Batman Returns (Atari Lynx video game)

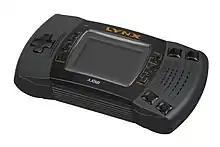
"Batman Returns" for the Atari Lynx went through a turbulent development cycle before launch to coincide with the film's premiere. It later became a pack-in game for the Lynx II.

"Batman Returns" on the Atari Lynx was created by most of the same staff that worked on previous projects at Atari for their platform such as "Checkered Flag", "Klax" and "Warbirds", among others. Its development was supervised by producer John Skruch, with both Eric Ginner and Jerome Strach acting as co-programmers. The visual art team was led by Susan G. McBride, who also worked as animator alongside artists Eric Blumrich, Eric "Coyote" Elliott, Melody Rondeau, Philip Temple and Robb Mariani. Mariani came from Atari's Chicago division, while both Blumrich and Temple were brought as contractors. The audio was handled by composers Robert "Bob" Vieira and Alex "LX" Rudis, although the latter is not named as such in the credits of the game. Skruch recounted the game's creation process and history through publications.